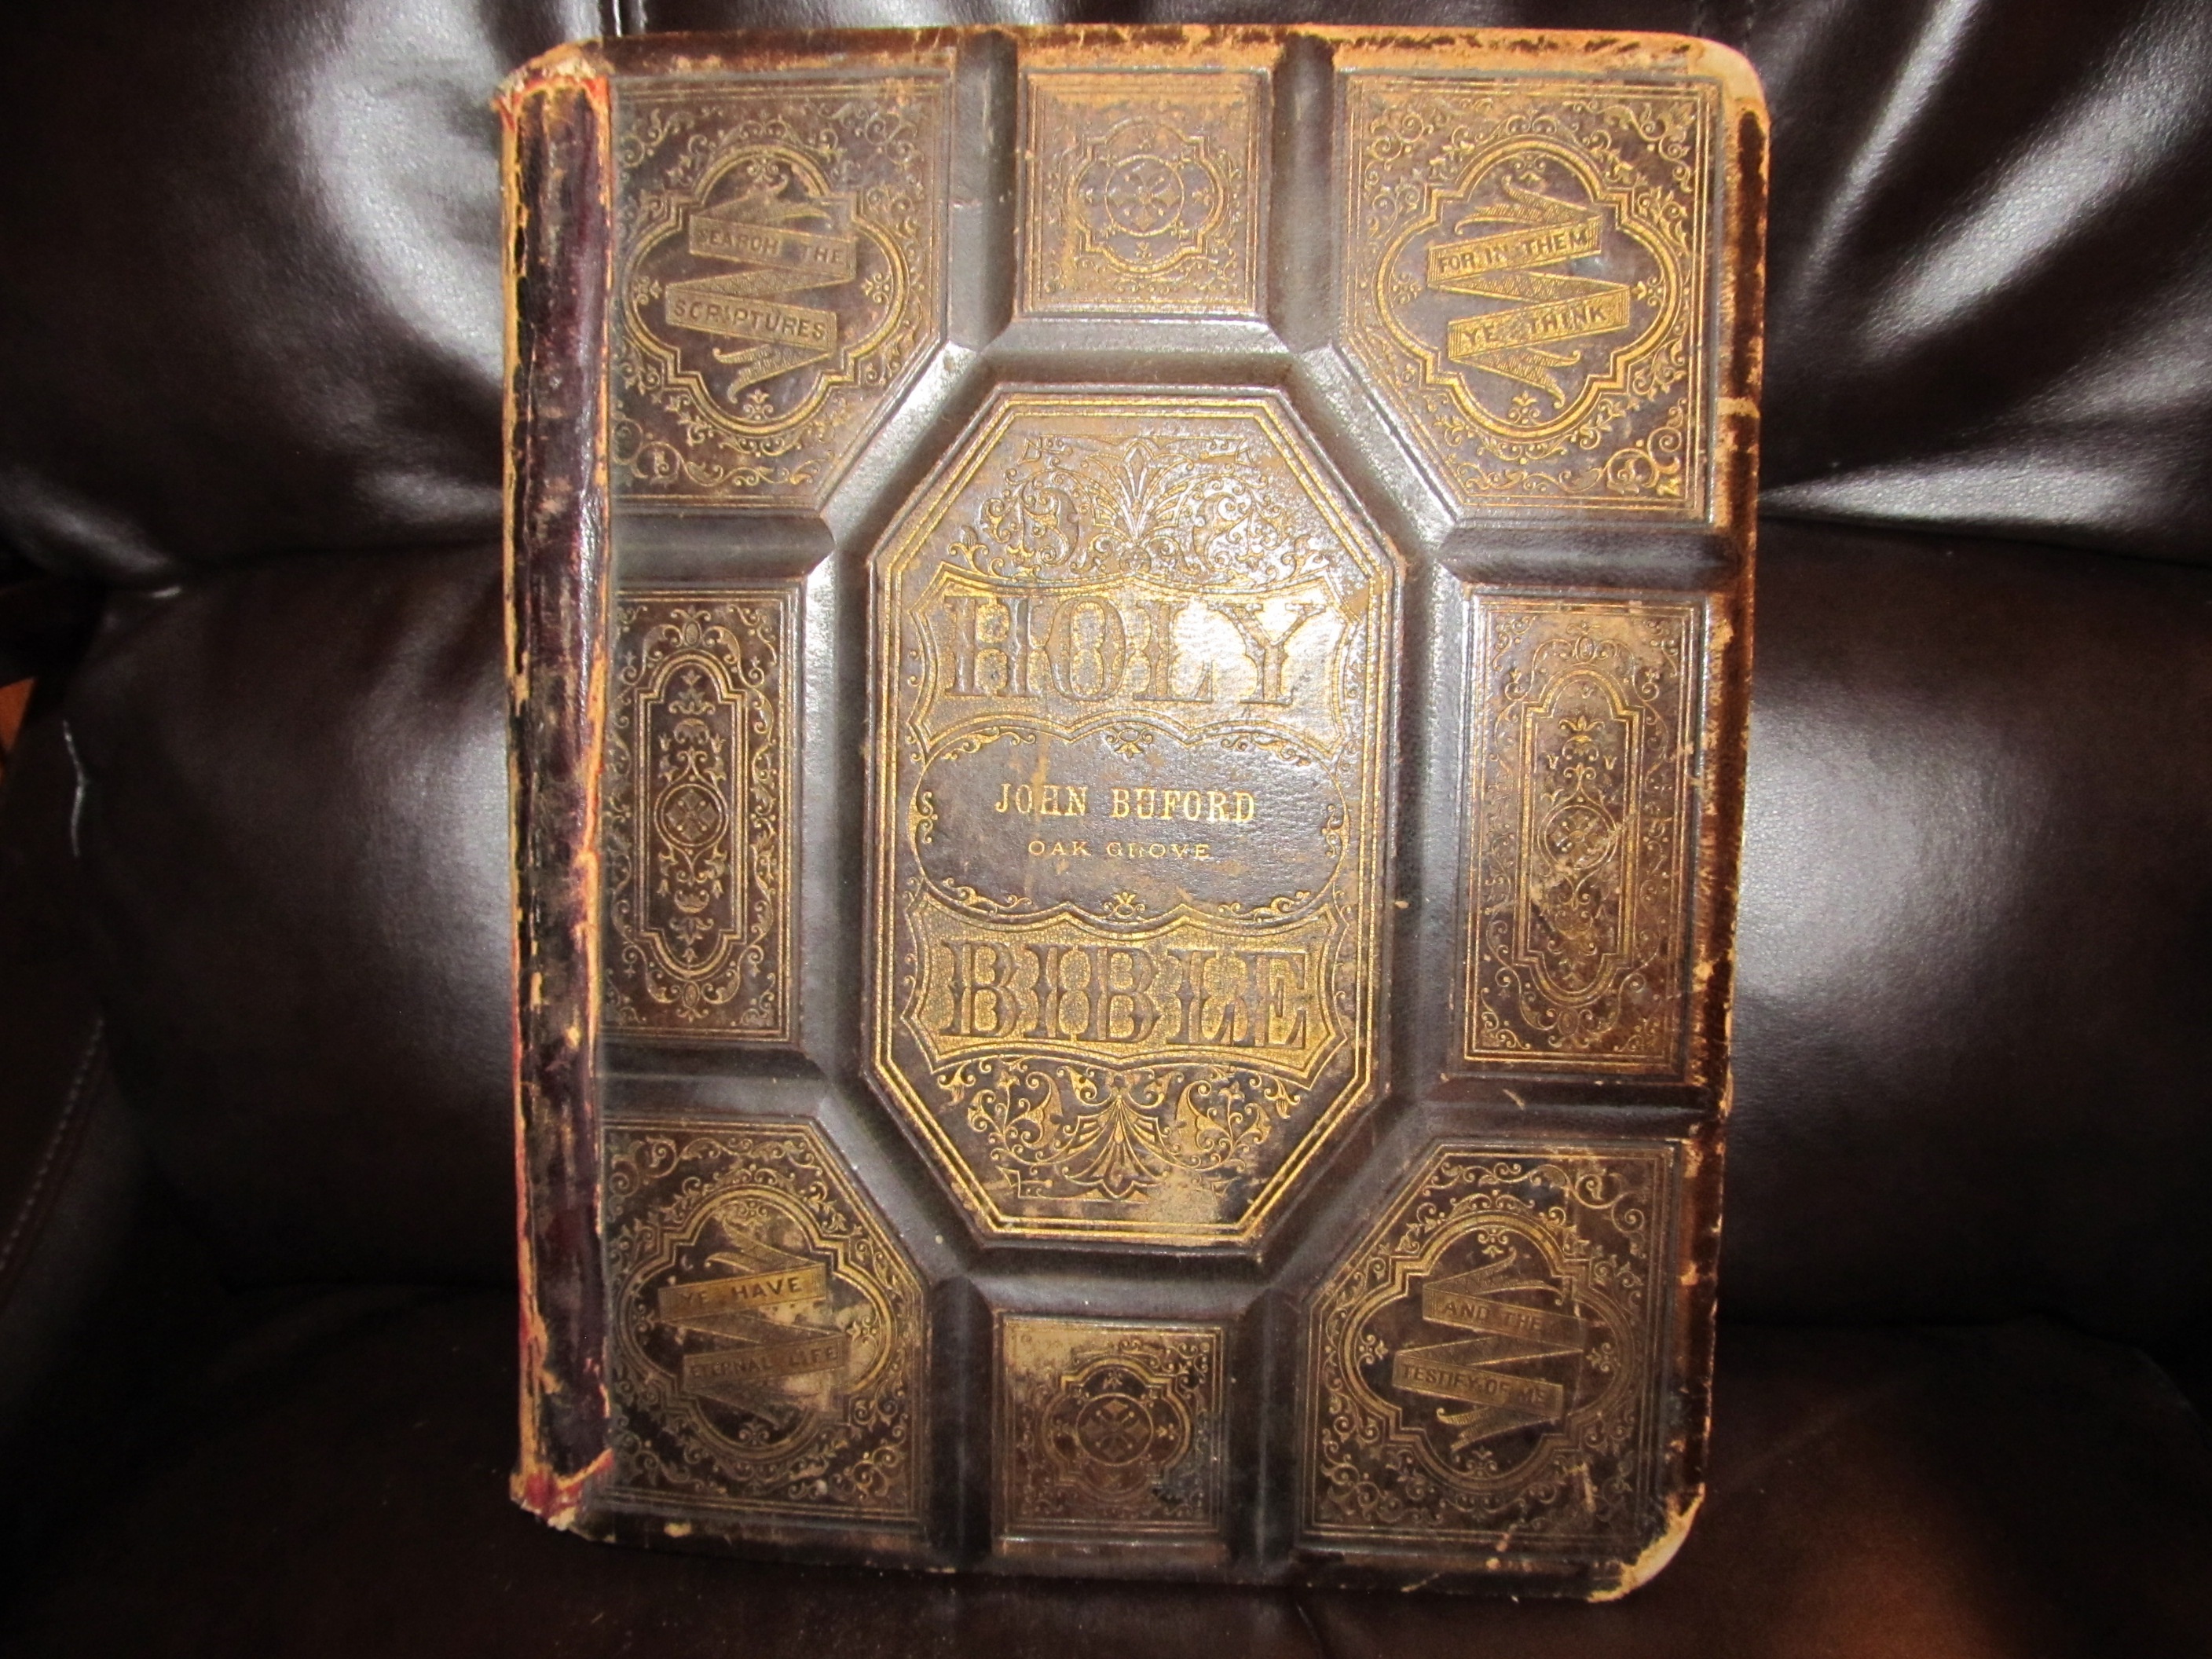
book, leather, antique, chair, old, metal, furniture, material, bible, scripture, art, historical, carving, cover, ancient history, good book, hand tooled